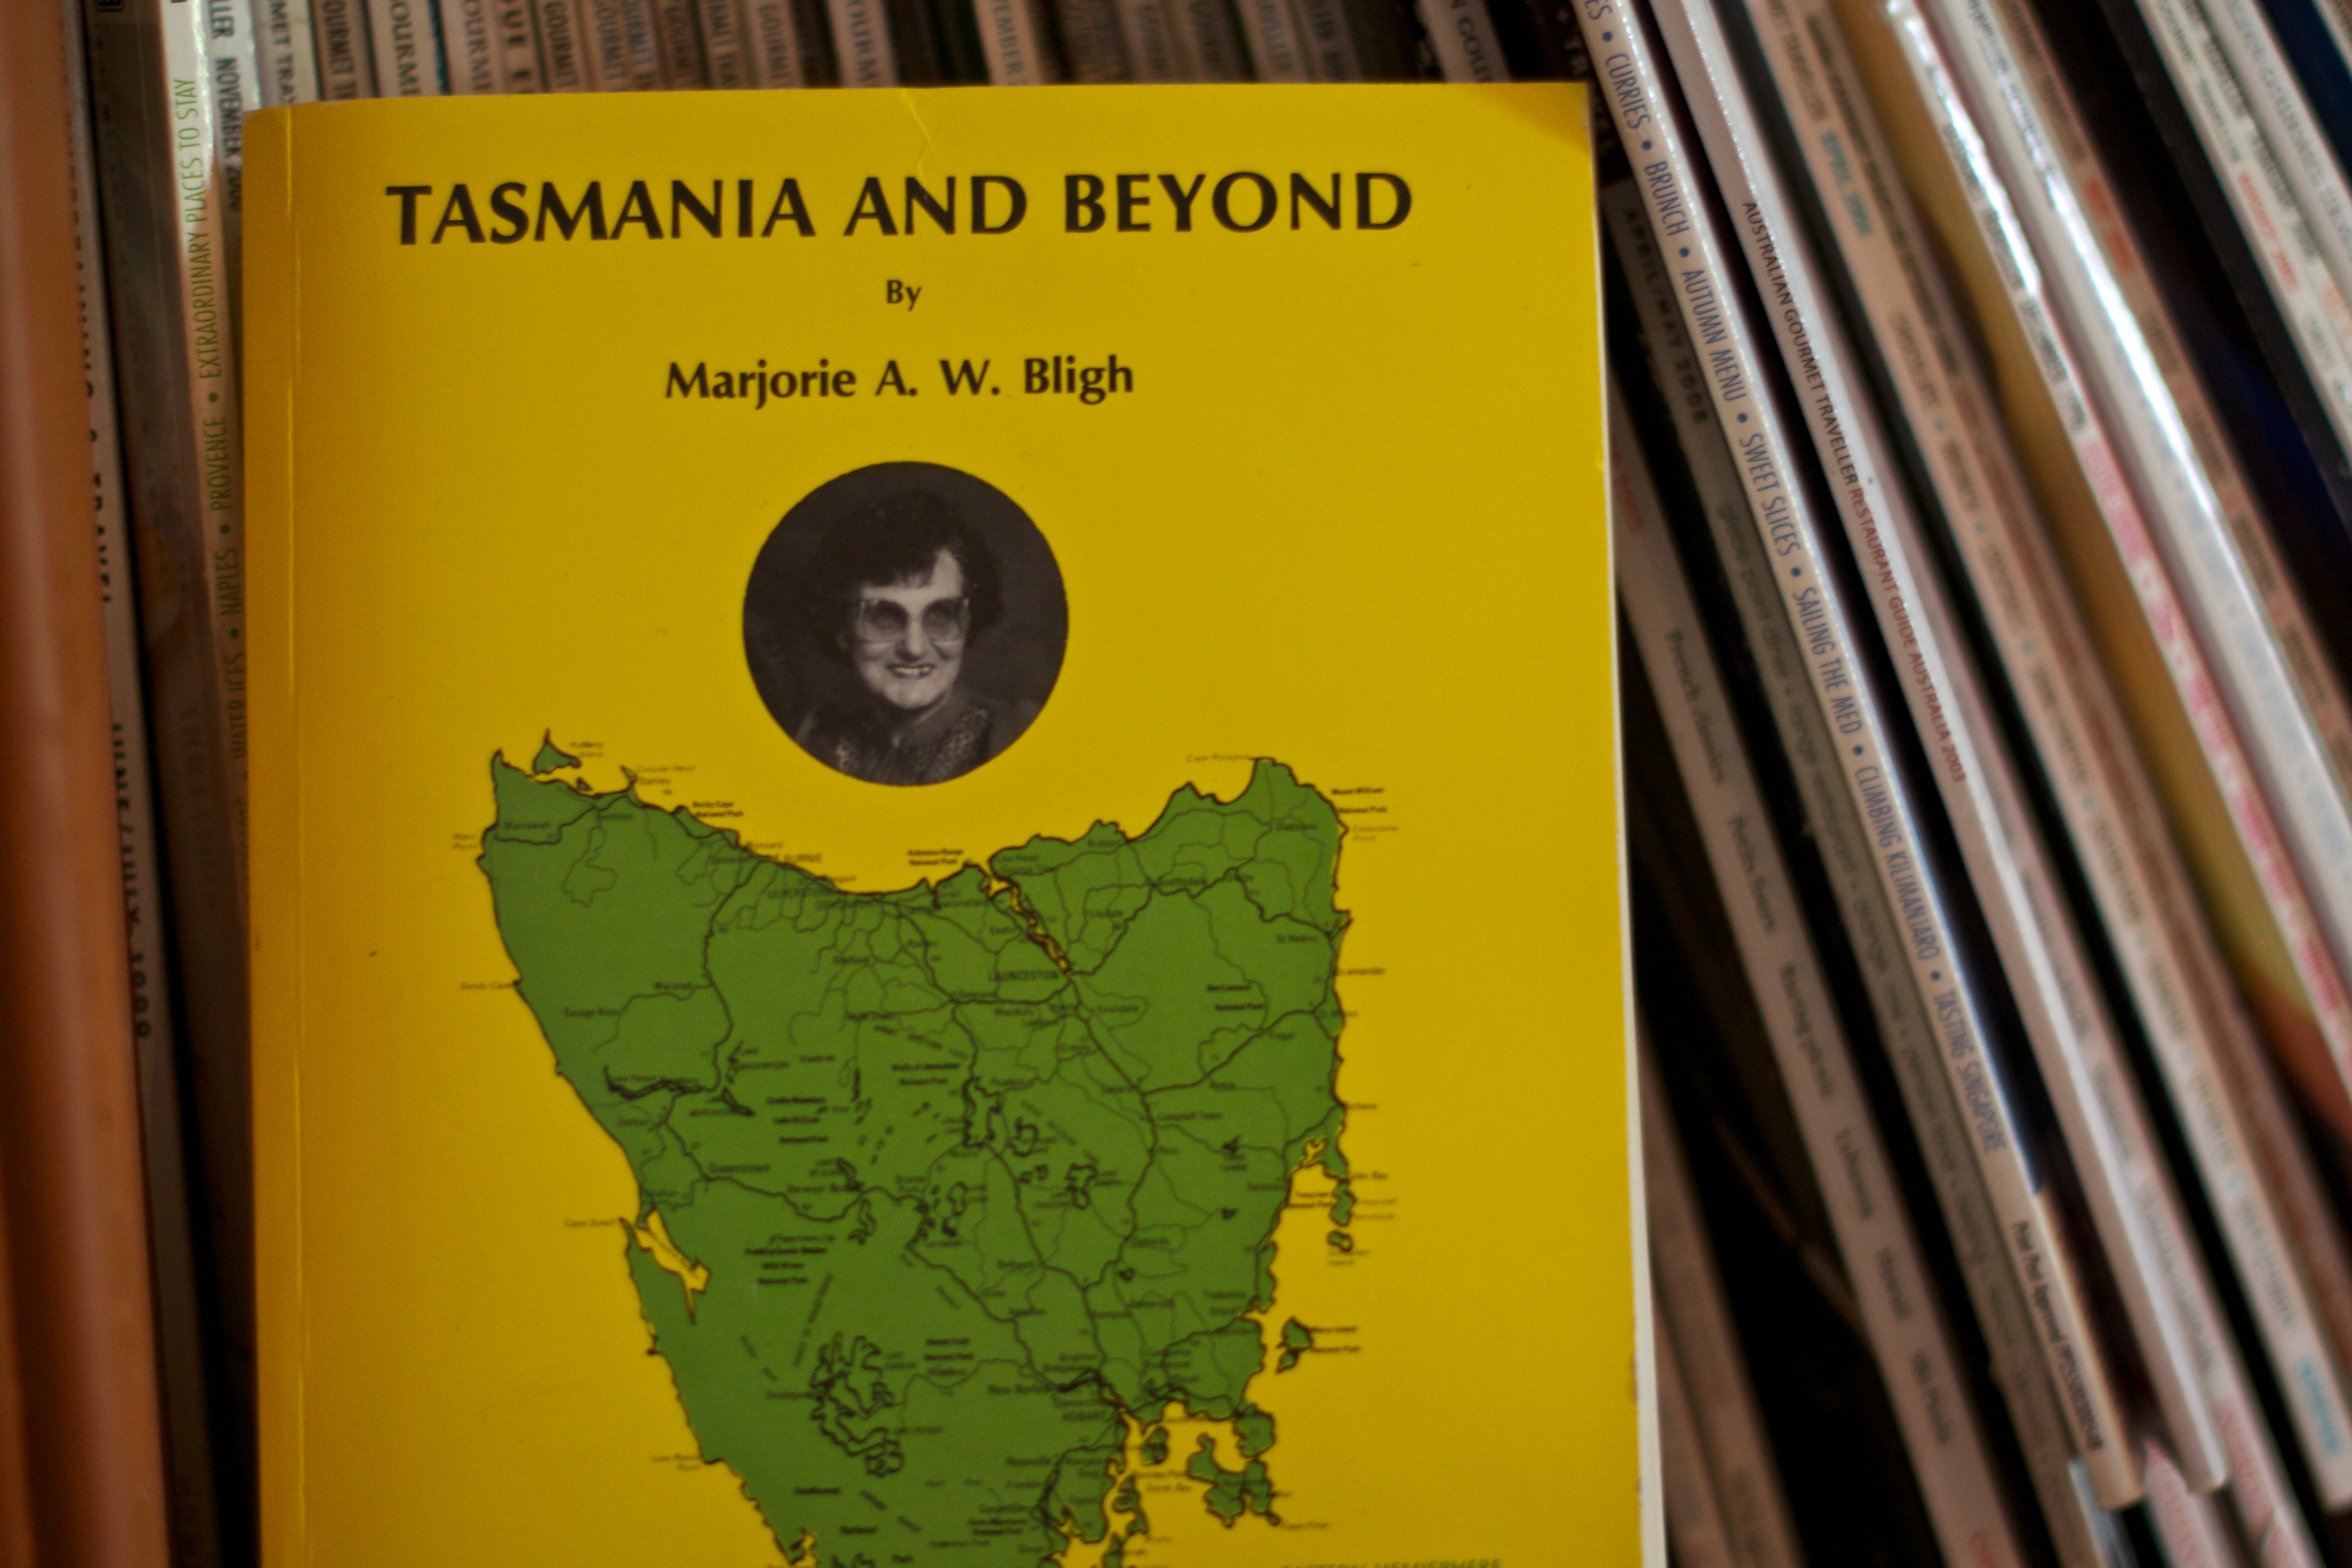
book, advertising, green, color, yellow, text, poster, auodyssey